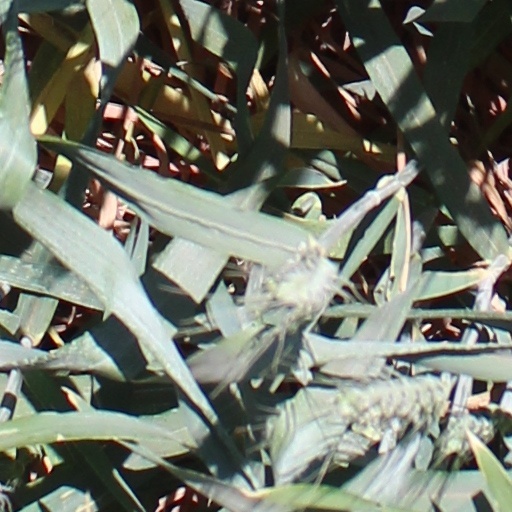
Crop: wheat